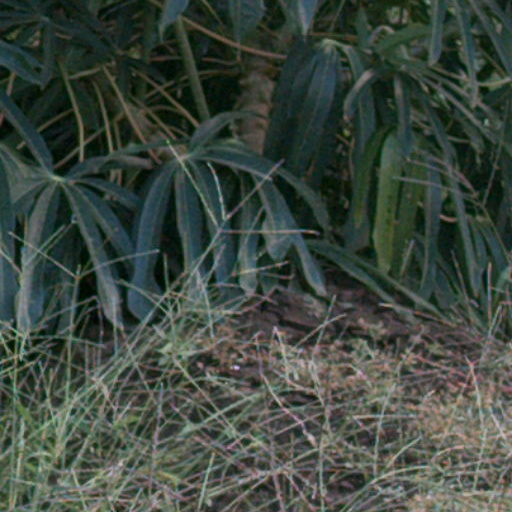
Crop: cassava